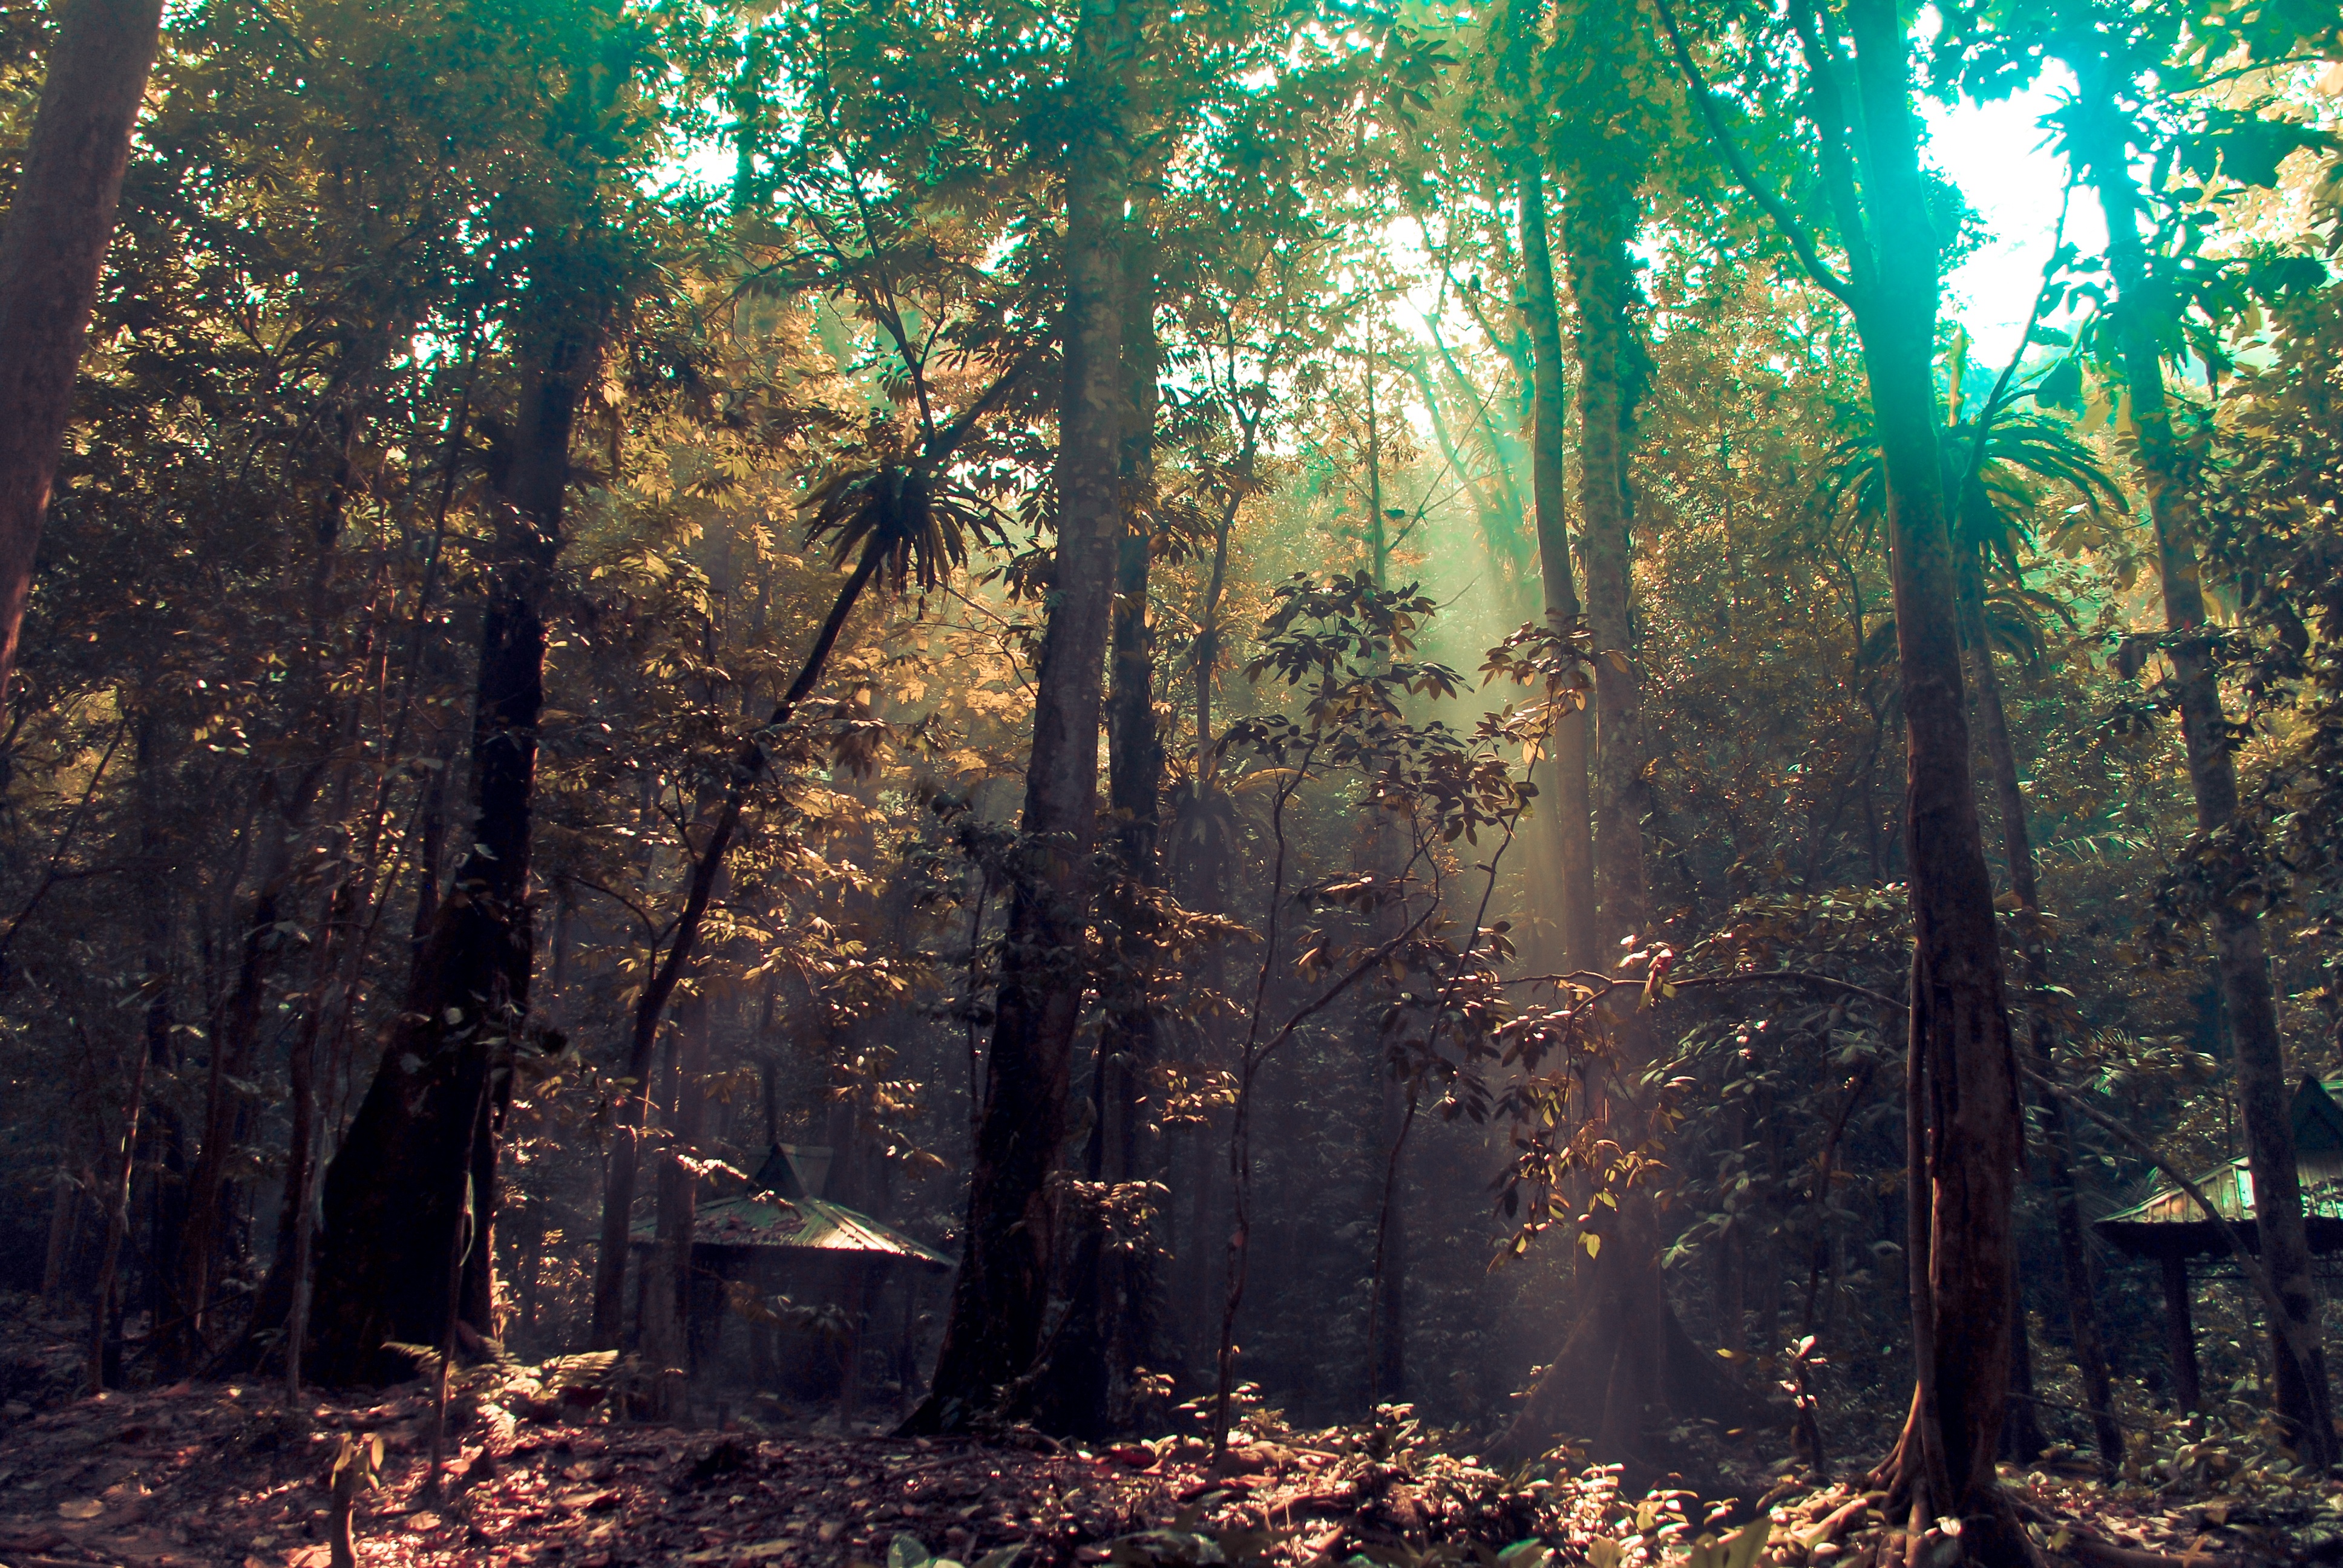
tree, nature, forest, wilderness, branch, sunlight, morning, leaf, wild, environment, jungle, natural, autumn, season, sunray, trees, woods, rainforest, woodland, habitat, ecosystem, biome, old growth forest, natural environment, geographical feature, atmospheric phenomenon, woody plant, temperate coniferous forest